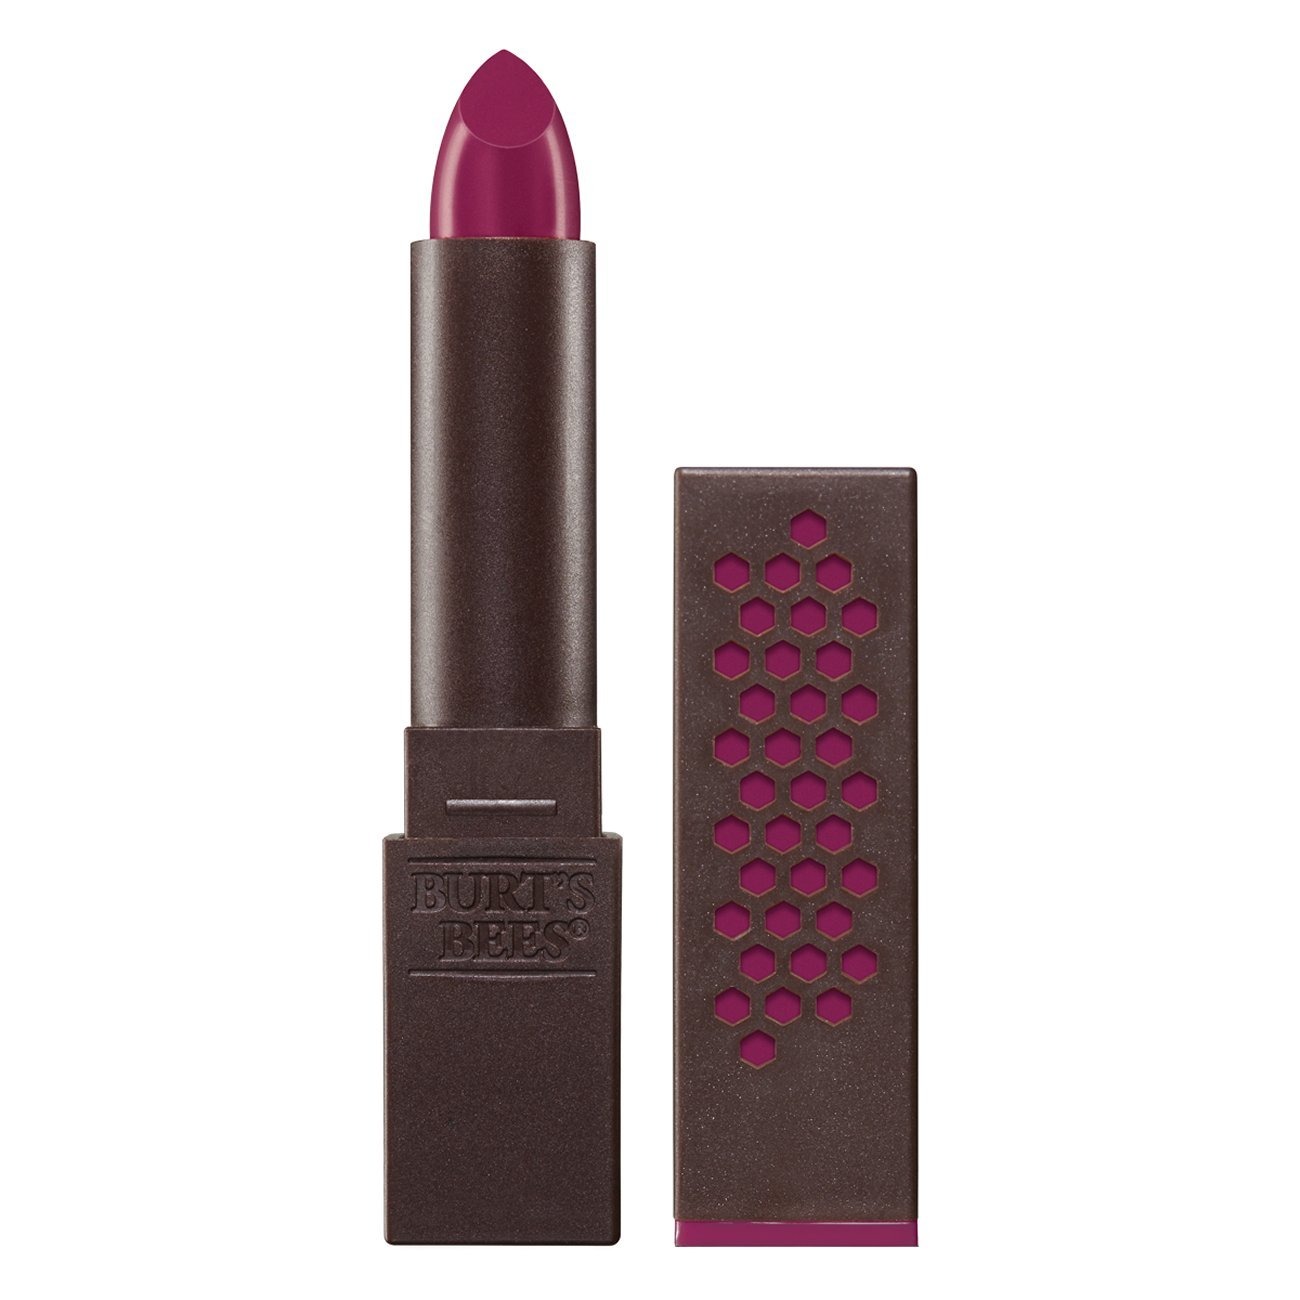
Item Name: Burt's Bees 100% Natural Moisturizing Lipstick, Magenta Rush, 1 Tube
Bullet Point 1: One tube of lipstick, Nile Nude, a peachy suede color
Bullet Point 2: 8 hour moisture to hydrate lips, leaving them feeling soft and smooth
Bullet Point 3: Winner of 2016 Allure Best of Beauty Award
Bullet Point 4: A variety of versatile shades deliver luscious, bold color
Bullet Point 5: Ideal for everyday wear with a moisturizing creamy texture in a smooth satin finish
Value: 0.12
Unit: Ounce

Price: 6.4